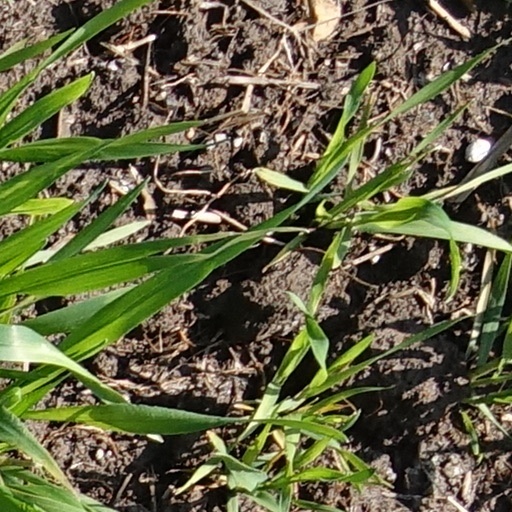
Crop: wheat